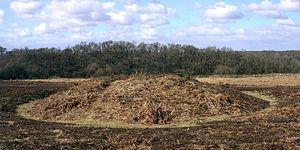
Denny Lodge est une grande paroisse civile de la New Forest, dans le comté du Hampshire, en Angleterre. Il couvre une large zone de landes et de forêts et englobe une grande partie du côté est de la New Forest mais ne contient pas de ville, de village, d’église ou d’école.